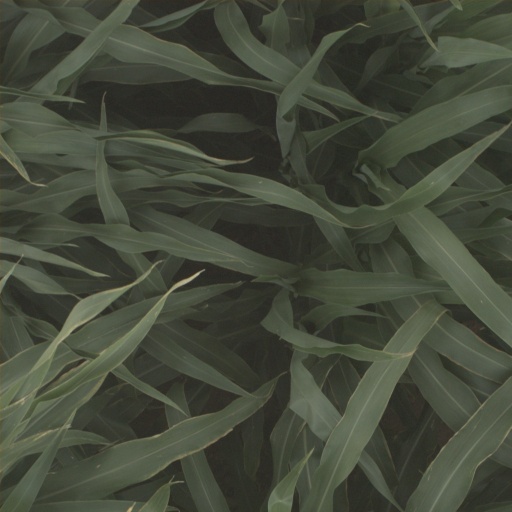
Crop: sorghum